Ingalill Olsen

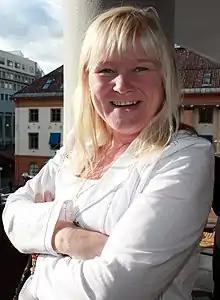

Ingalill Olsen (born 15 December 1955) is a Norwegian schoolteacher and politician for the Norwegian Labour Party (Arbeiderpartiet).